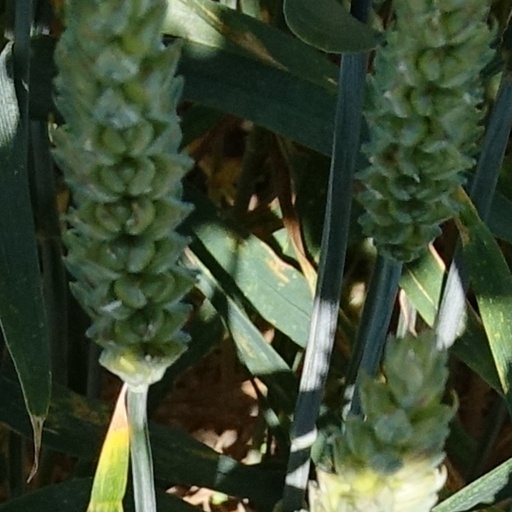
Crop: wheat